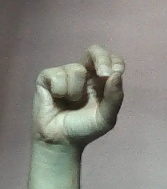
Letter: gaaf